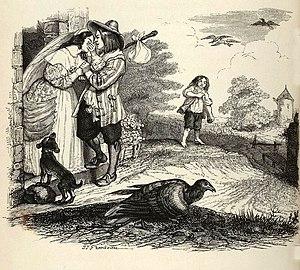
Les Deux Pigeons est la deuxième fable du livre IX de Jean de La Fontaine situé dans le second recueil des Fables de La Fontaine, édité pour la première fois en 1678.